Made World Tour

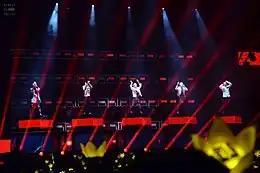
Big Bang performing in Dalian, China

The tour received universal acclaim from music critics. Jon Caramanica from "The New York Times" called BigBang the "Smooth K-Pop Criminals" and described the concert as an "extreme, intense, overwhelming Korean pop carnival", listing it as one of the best tours in 2015. Bryan Armen Graham of "The Guardian" gave the Newark concert four out of five stars and begin his review by saying BigBang deliver fully realised pop at its sophisticated peak, describing it as "K-pop heroes delivering candyfloss hooks with a sharp edge" while praising all five members' individual talents. The "Los Angeles Times" described BigBang as "One of the most inventive, aesthetically visionary acts in its genre" and called their Anaheim concert an "incredibly significant moment for K-Pop", praising the diversity of their songs and performances. "Grantland"'s Rembert Browne remarked that BigBang is "a boy band that in reality is a supergroup", praising each member's musical idiosyncrasies, saying "It's terrifying how good each member is". "Billboard" gave the concert a 4.5/5, calling BigBang "five individuals that are separately complex, but together an undeniable supergroup" and stating how the group are still redefining what a boy band is today, and how they shine as a collective and on an individual, human basis.